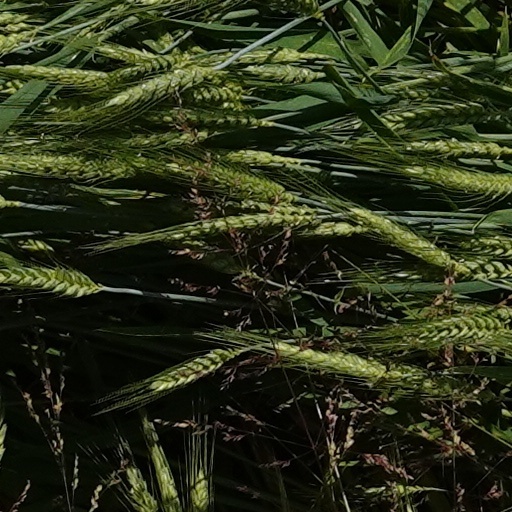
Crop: wheat